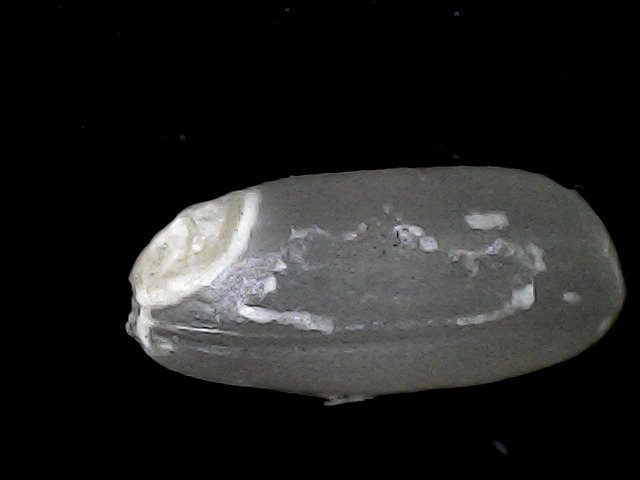
Rice variety: BD52